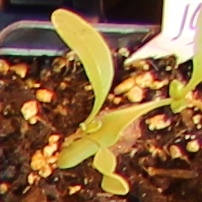
Label: Sugar beet